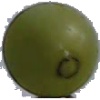
Label: Grape White 4